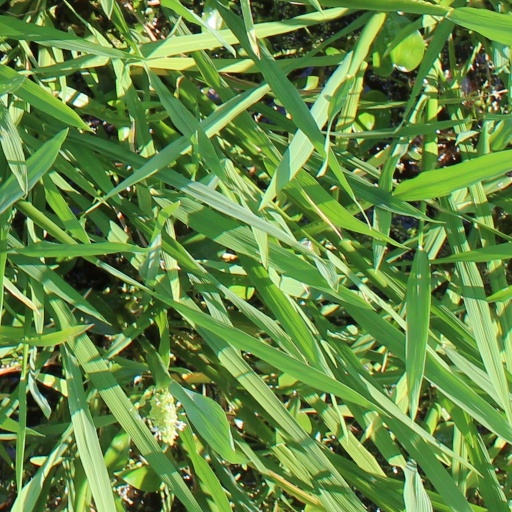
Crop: rice